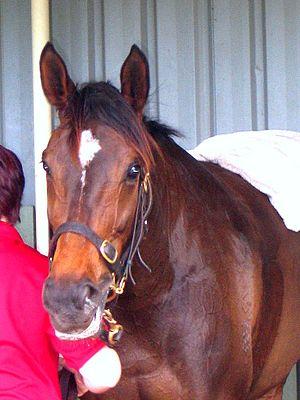
Makybe Diva, est une jument de course pur-sang anglais, née en 1999 en Angleterre, devenue une championne en Australie, triple lauréate de la Melbourne Cup, sacrée deux fois cheval de l'année et cheval le plus riche de l'histoire des courses australiennes.